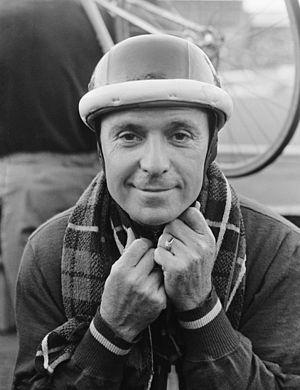
Guillermo Timoner Obrador est un coureur cycliste espagnol spécialiste de la piste et plus particulièrement du demi-fond. Son frère Antonio était également coureur professionnel.